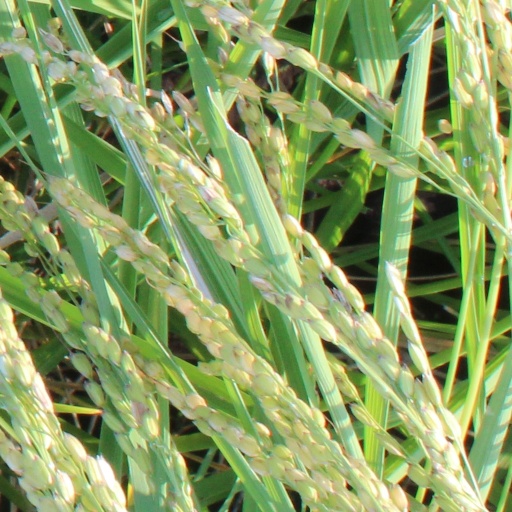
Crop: rice